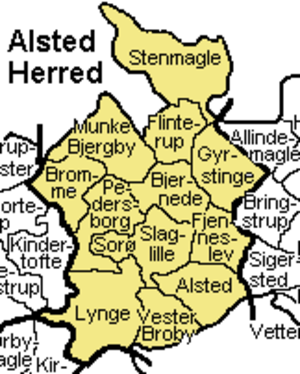
Alsted Herred
Alsted Herred var et herred i Sorø Amt. Herredet hørte i middelalderen under Sjællands Meddelsyssel og udgjorde Sorø Len. Det blev i 1662 ændret til Sorø Amt, som da stadig kun udgjorde Alsted Herred, indtil det i 1748 blev lagt sammen med Ringsted Amt, og i 1798 blev lagt sammen med de øvrige herreder i Sorø Amt.